Trexler Nature Preserve

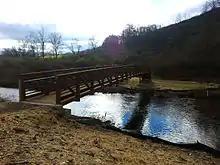
The bridge, erected in October 2015, that carries the Trexler Border Trail over Jordan Creek in the Trexler Nature Preserve

Starting in the late 2000s, Lehigh County, with the assistance of the Trexler Trust undertook to build a new system of trails in the interior of the preserve. These trails sought to open large swaths of the preserve that were previously closed to the public. After construction, these trails were mapped by GPS and an interactive map is available as part of Google Maps. Nearly all the hiking trails can also be utilized for mountain biking and horse riding.